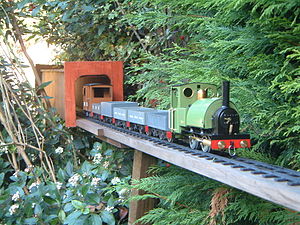
Havebane
Tog mellem planter og træer.
En havebane er en modeljernbane, der er opbygget udendørs enten permanent eller midlertidigt. Af hensyn til driften benyttes hovedsageligt skala 0 eller større. Mest udbredt er skala 2m, af nogle producenter markedsført som skala G, hvor G står for det tyske ord for stor, groß. Havebaner forekommer som navnet antyder især i private haver men kan også forekomme i forbindelse med f.eks. museer og miniatureparker